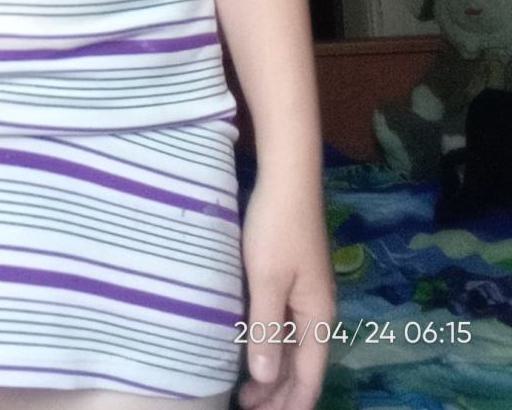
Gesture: no_gesture